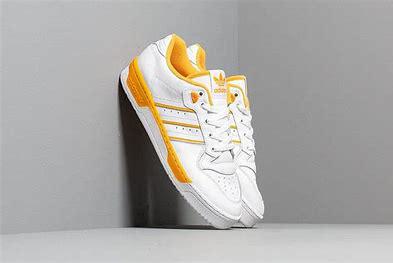
Brand: Adidas
Model: Rivalry